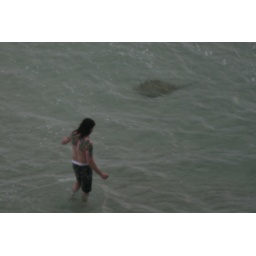
shot by Traci from 12th floor balcony